On Guard for Peace

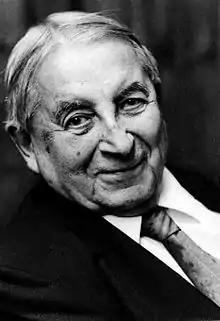
Nicolas Slonimsky wrote that "On Guard for Peace" was stylistically consistent with the rest of Prokofiev's work, despite its concessions to officialdom

"On Guard for Peace", arriving at the height of the Cold War and the Second Red Scare, left most Western music critics of the time unimpressed. "Time" wrote that "Prokofiev once composed a charming piece for children called "Peter and the Wolf"", but that in "On Guard for Peace" "his latter-day Peter comes across a new species of wolf: the sinister, evil voices of the warmongers and Wall Street merchants on their way to Korea, carrying hundreds of thousands of death-dealing bombs. [The oratorio]'s enthusiastic conclusion: 'The children's best friend and protector lives in the Kremlin.'" A column by John O'Donnell published in the "New York Daily News" dismissed the oratorio as "Kremlin music" and criticized the creation of a "party-line" work so soon after the start of the Korean War.